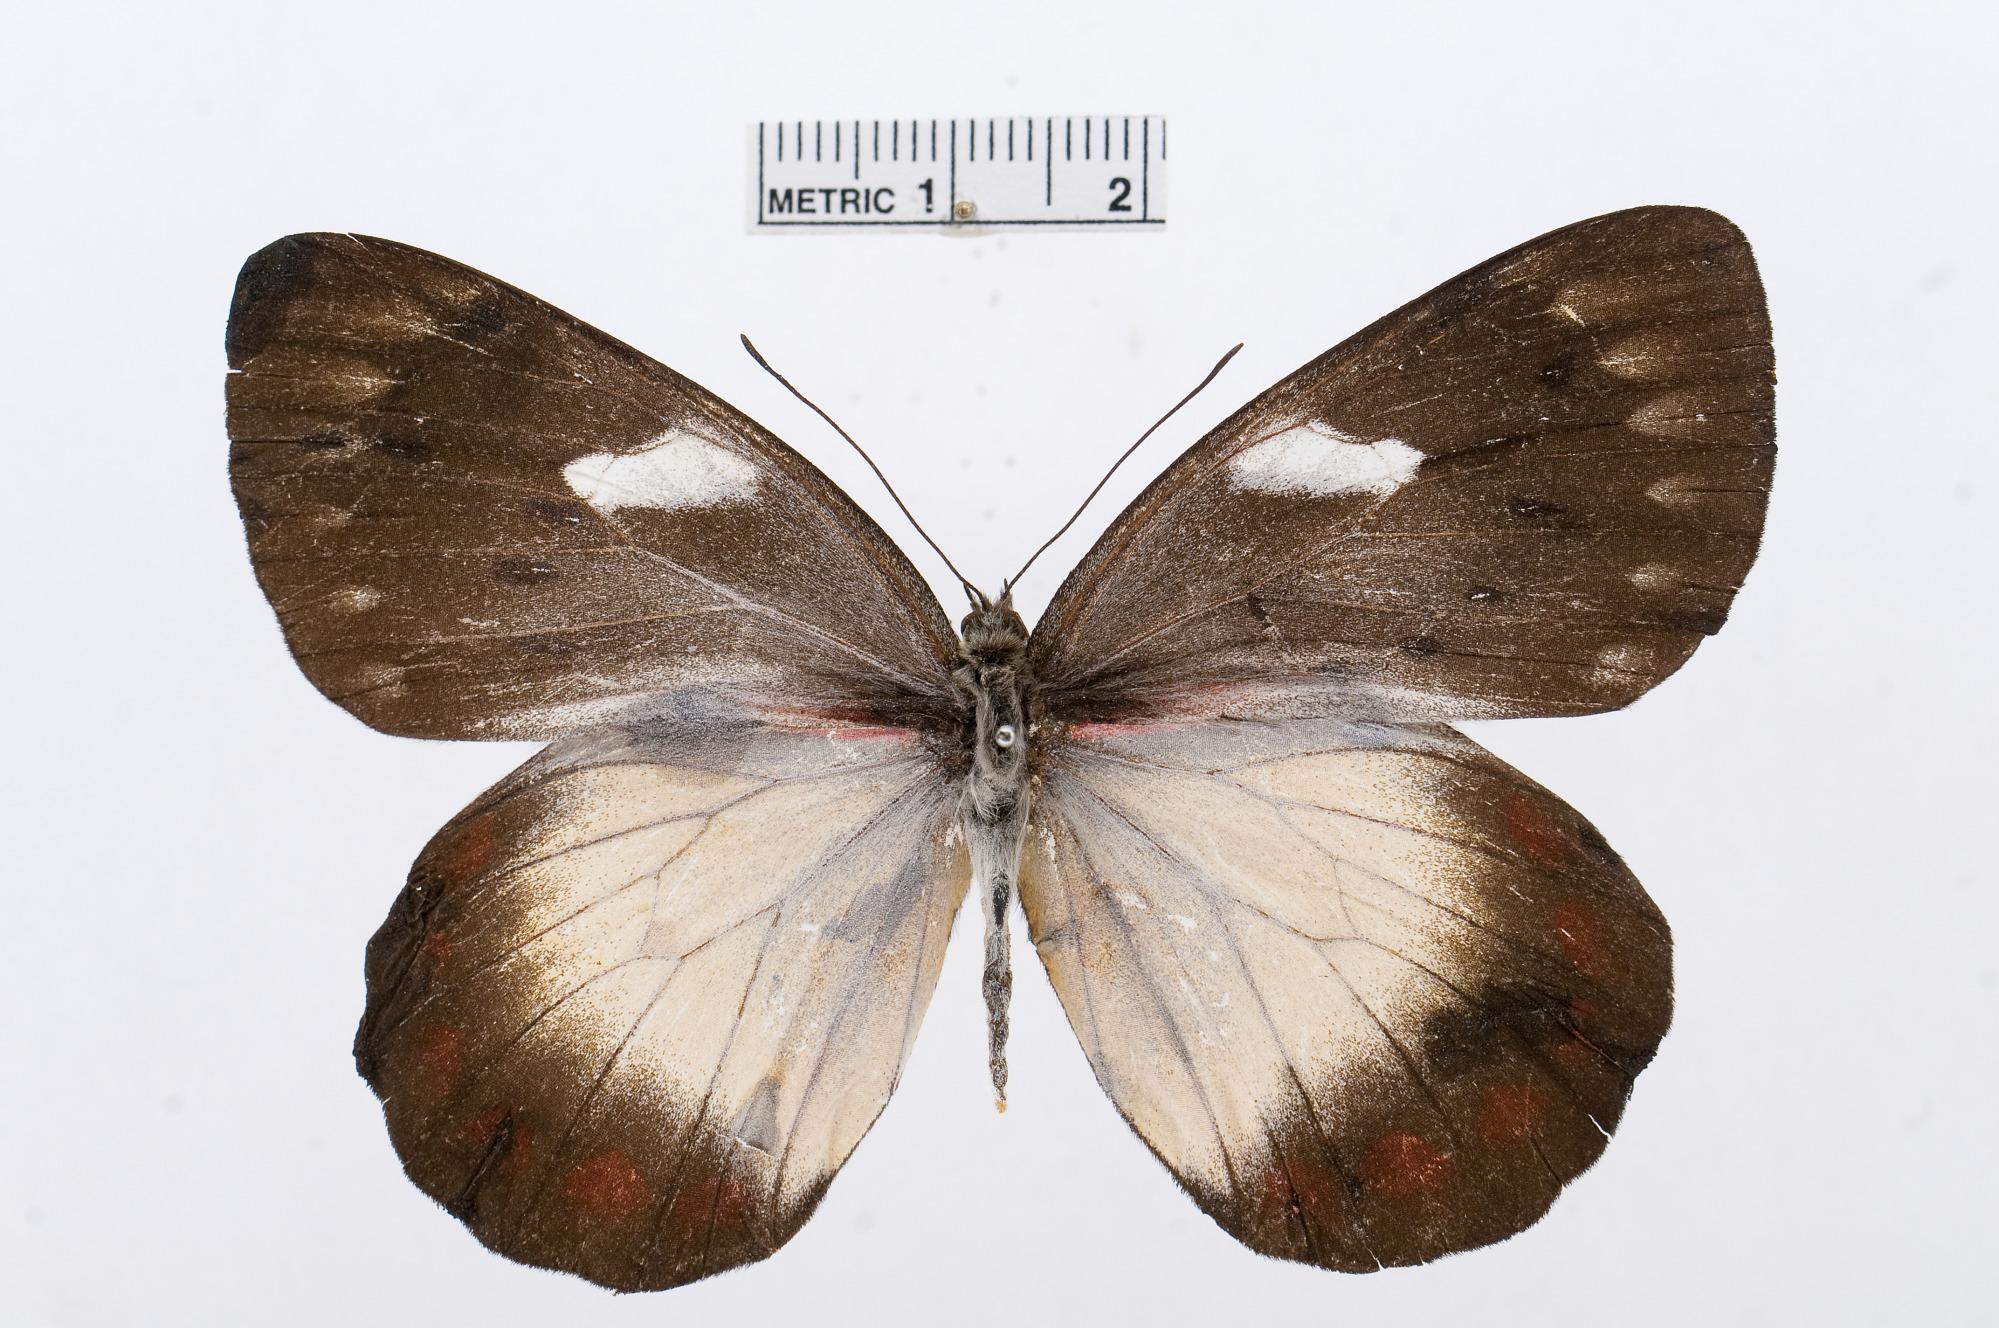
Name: Delias eumolpe
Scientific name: Delias eumolpe
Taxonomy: Animalia, Arthropoda, Hexapoda, Insecta, Lepidoptera, Pieridae, Pierinae